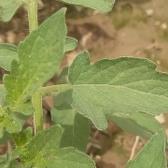
Crop: Tomato
Condition: healthy-leaf